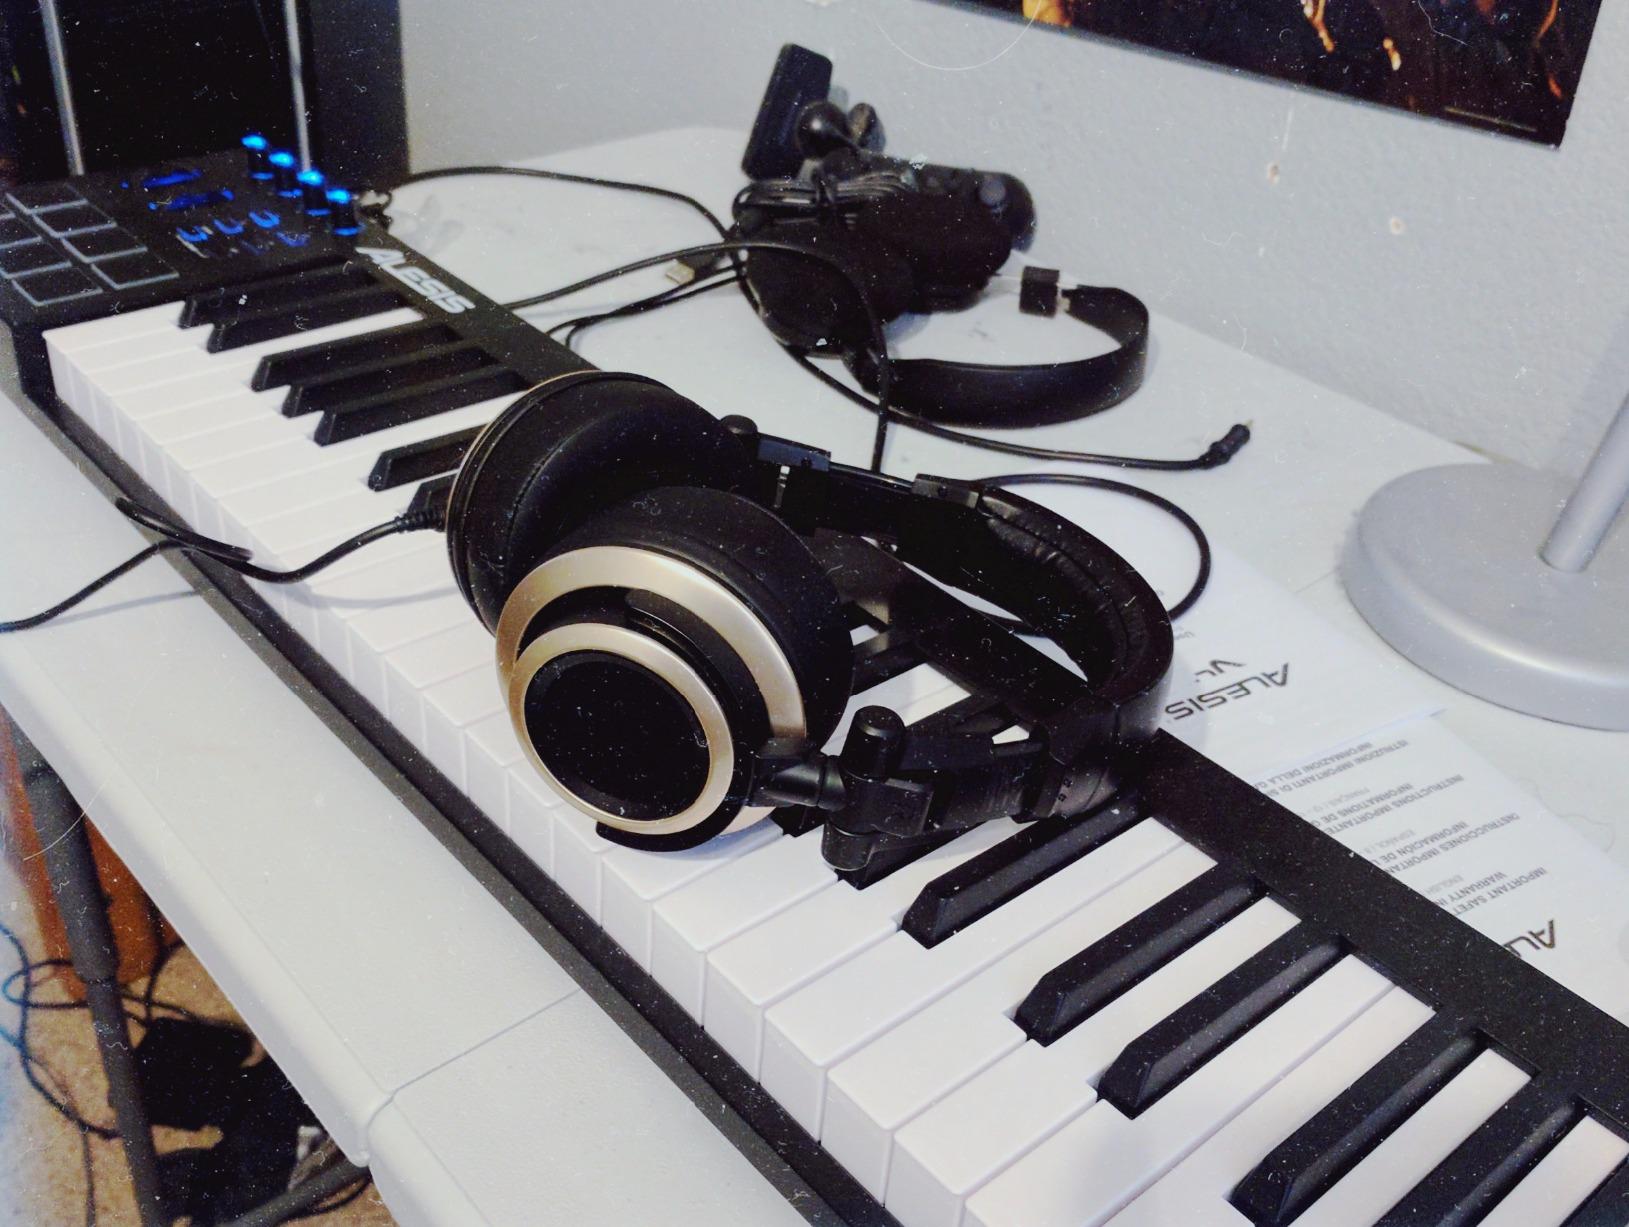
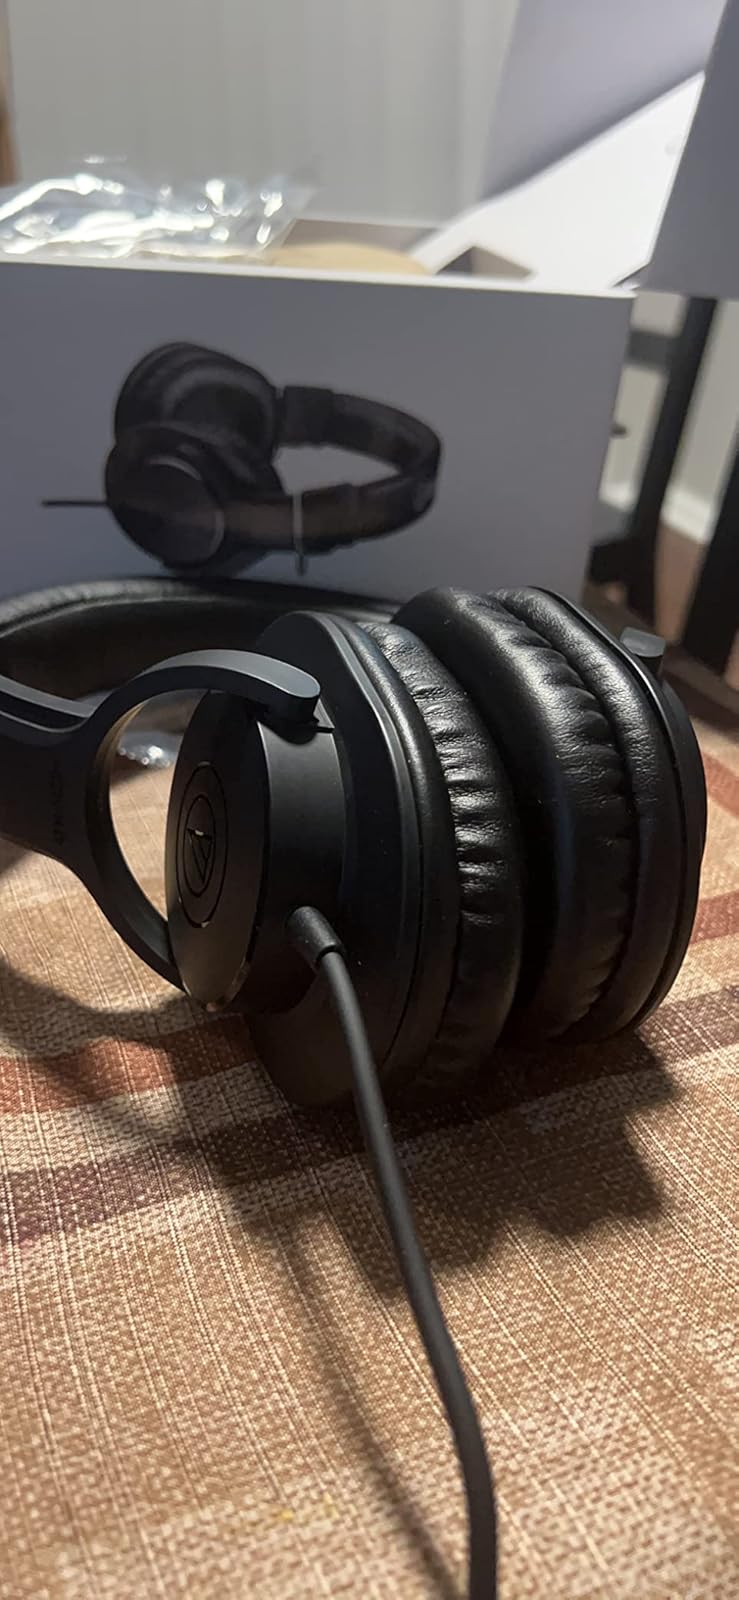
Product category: headphones
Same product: no